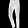
Label: Trouser